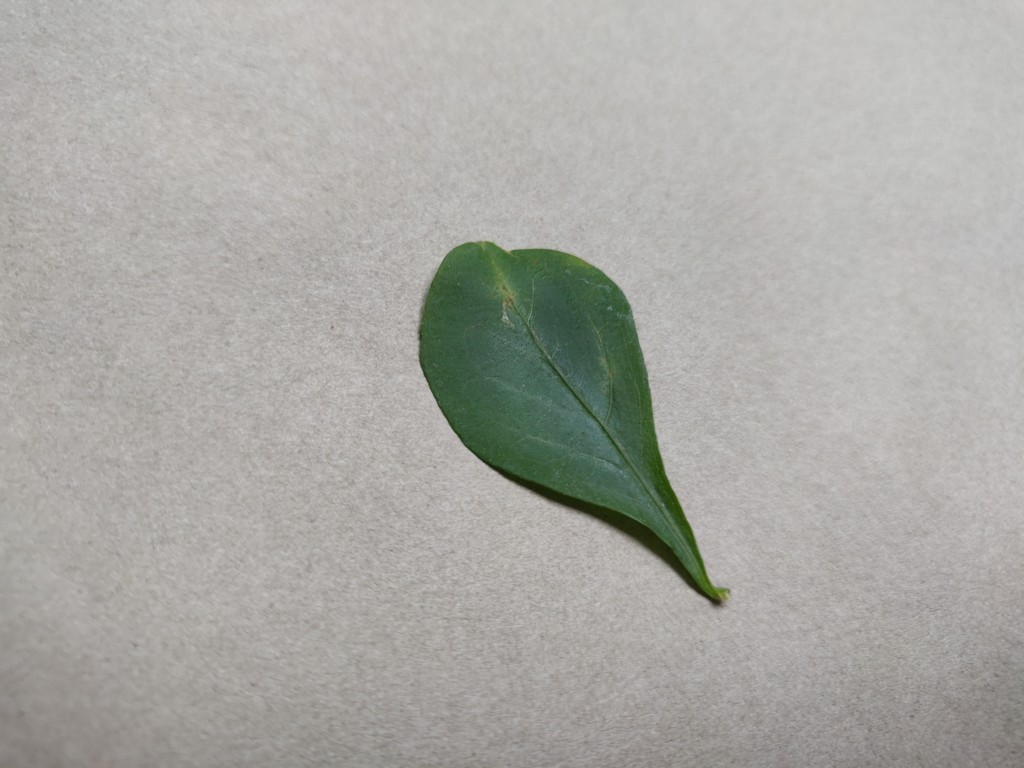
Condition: Unhealthy
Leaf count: single
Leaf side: front